Mamluk campaigns against Cyprus (1424–1426)

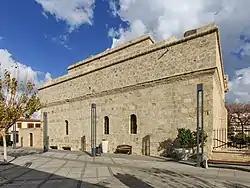
Limassol Castle suffered damages due to attacks of Mamluks

The Mamluk campaigns against Cyprus were a series of military expeditions launched by the Mamluk Sultanate into the Kingdom of Cyprus between 1424 and 1426. As a result of the Mamluk victory in the battle of Khirokitia on 7 July 1426 and the capture of King Janus, Cyprus became a tributary state.